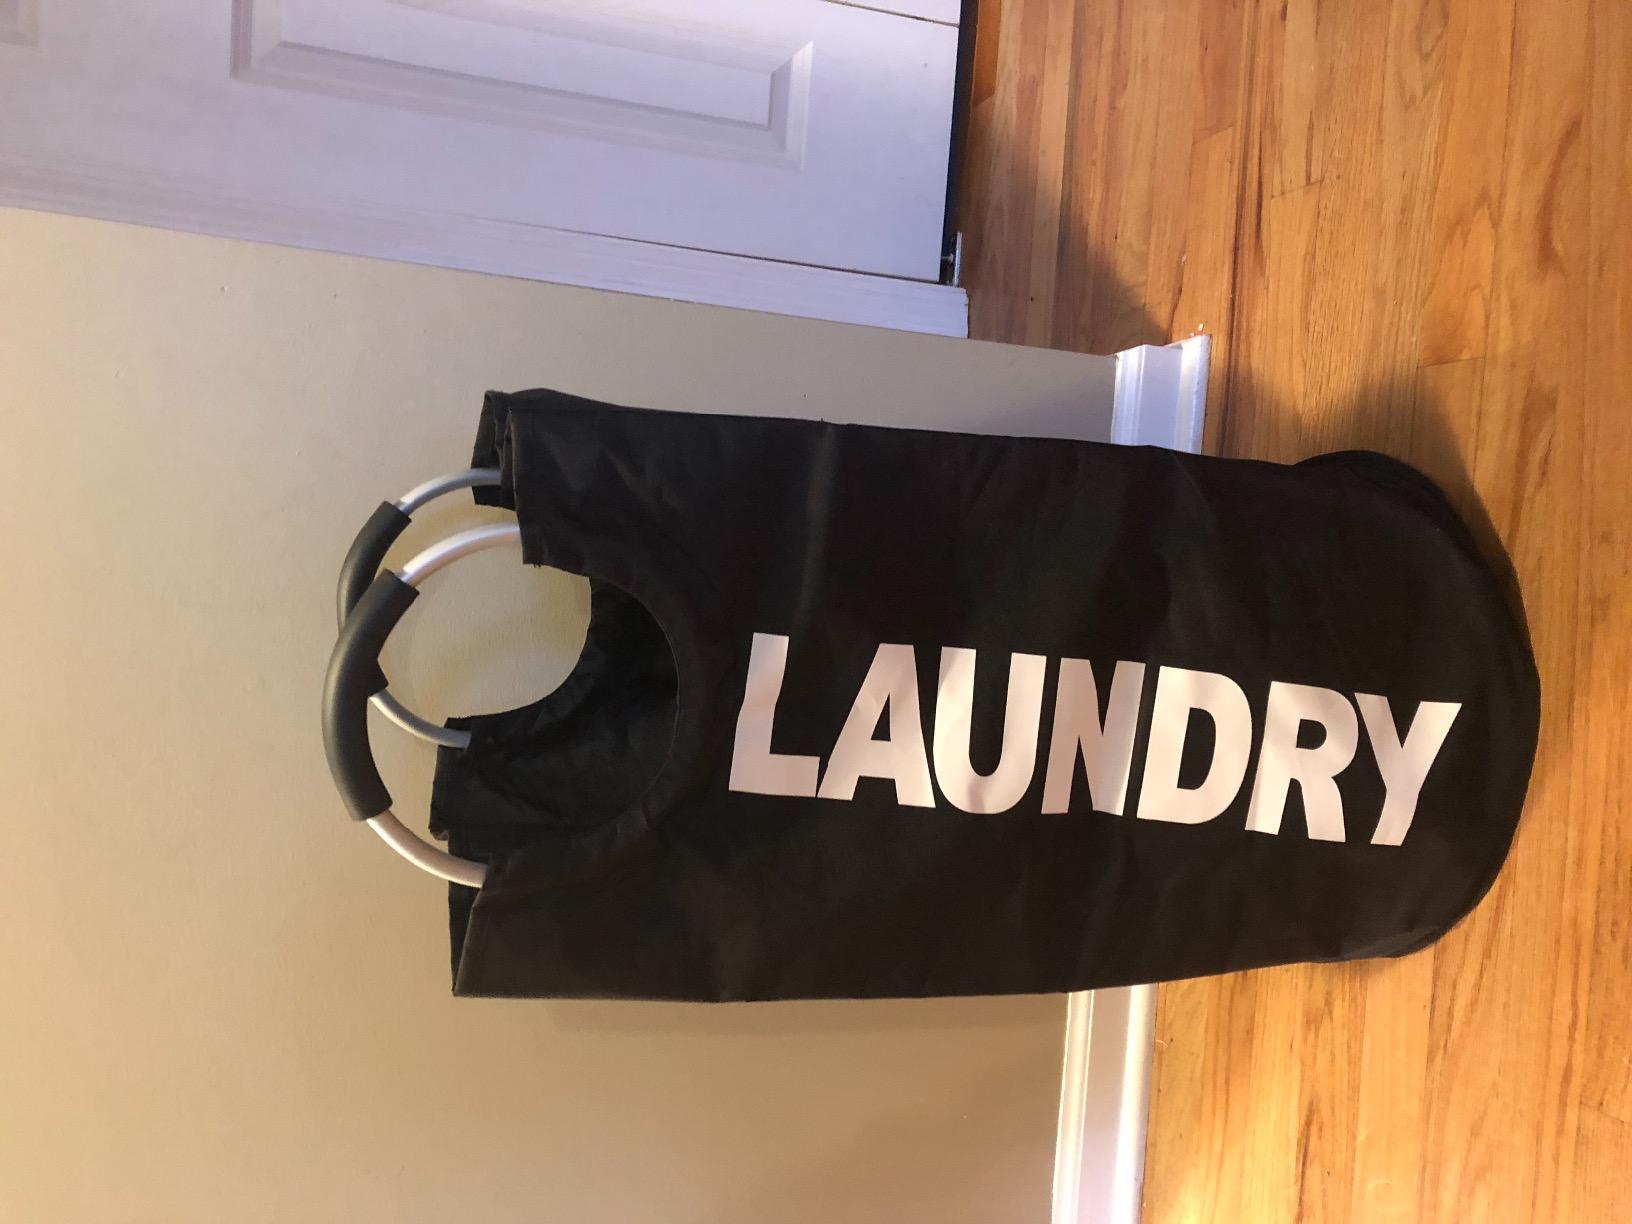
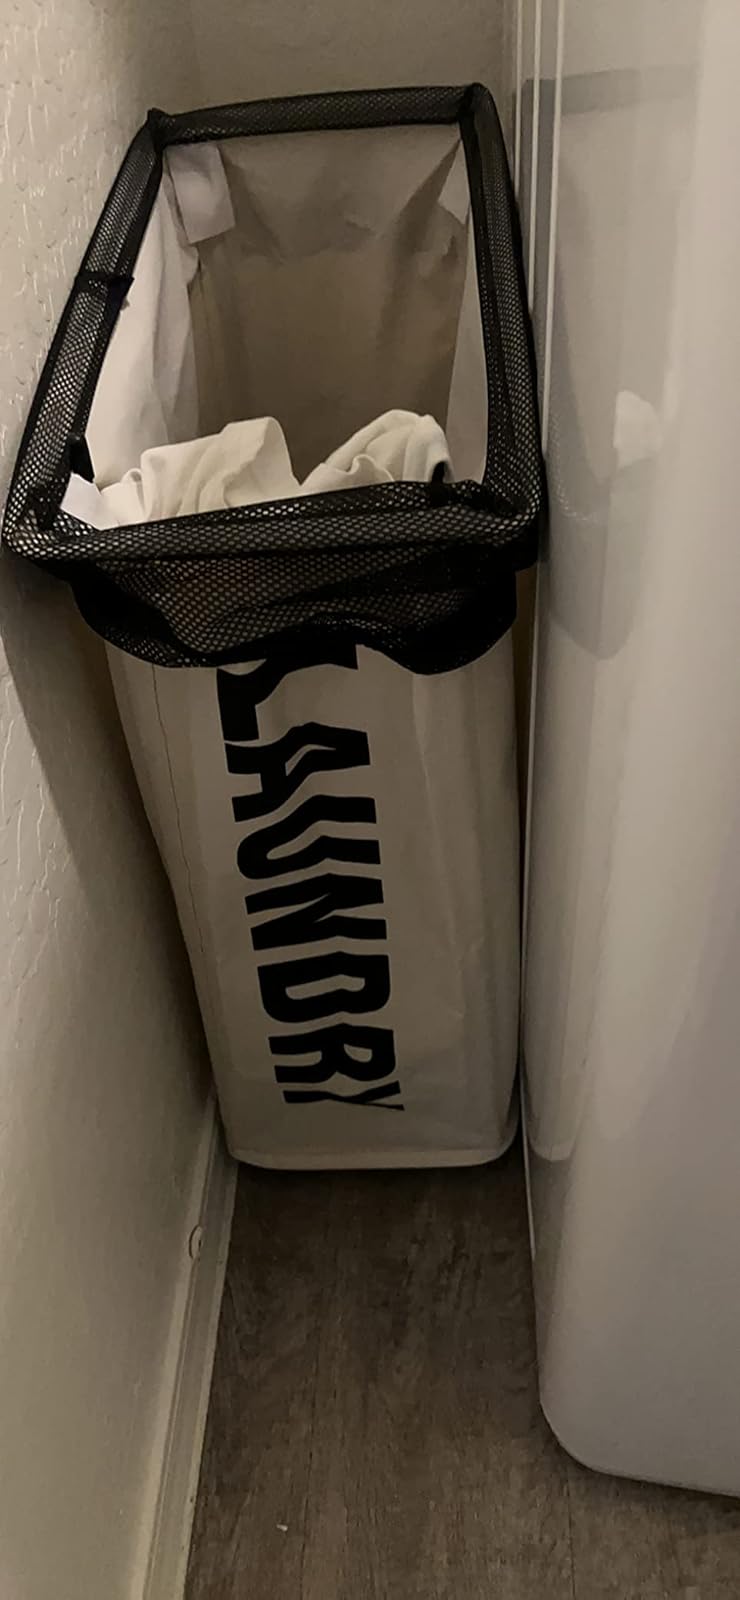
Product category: items_hamper
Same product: no